Carl-Einar Häckner

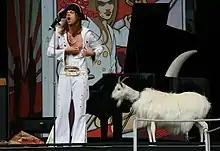
Carl-Einar performing at Liseberg in July 2007

Carl-Einar Häckner, also "Charlie Häckner", (born 8 October 1969) is a Swedish illusionist, actor and comedian.